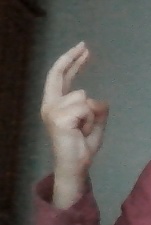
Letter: zay